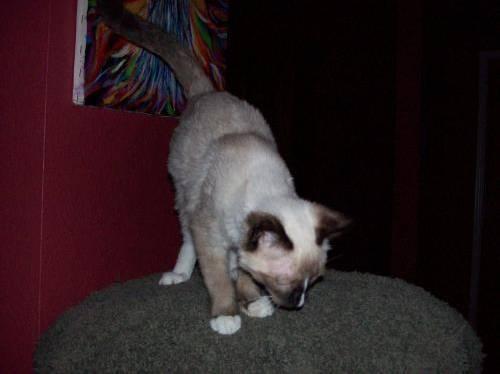
cat